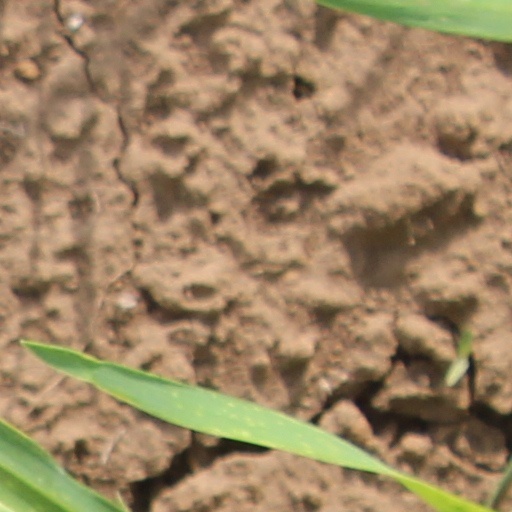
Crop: wheat